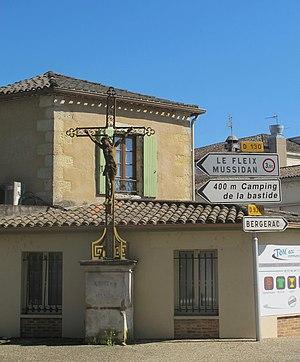
Croix monumentale, au croisement de l'avenue Georges-Clemenceau et de l'avenue Charrier, à Sainte-Foy-la-Grande (Gironde). Sur le socle est inscrit
L'église Notre-Dame est l'église catholique de la ville de Sainte-Foy-la-Grande en Gironde. Dédiée à la Vierge Marie, elle est située 24 rue des Frères-Reclus. Érigée au XIIIᵉ siècle, la première église est détruite en 1561 par les Huguenots. Elle est reconstruite entre 1622 et 1686, ne conservant de l'ancien édifice que le porche parmi d'autres rares éléments de style roman. Elle ne prend son aspect actuel qu'avec les travaux d'agrandissement de 1850, complétés en 1871 par une flèche en pierre qui s'élève de son clocher.